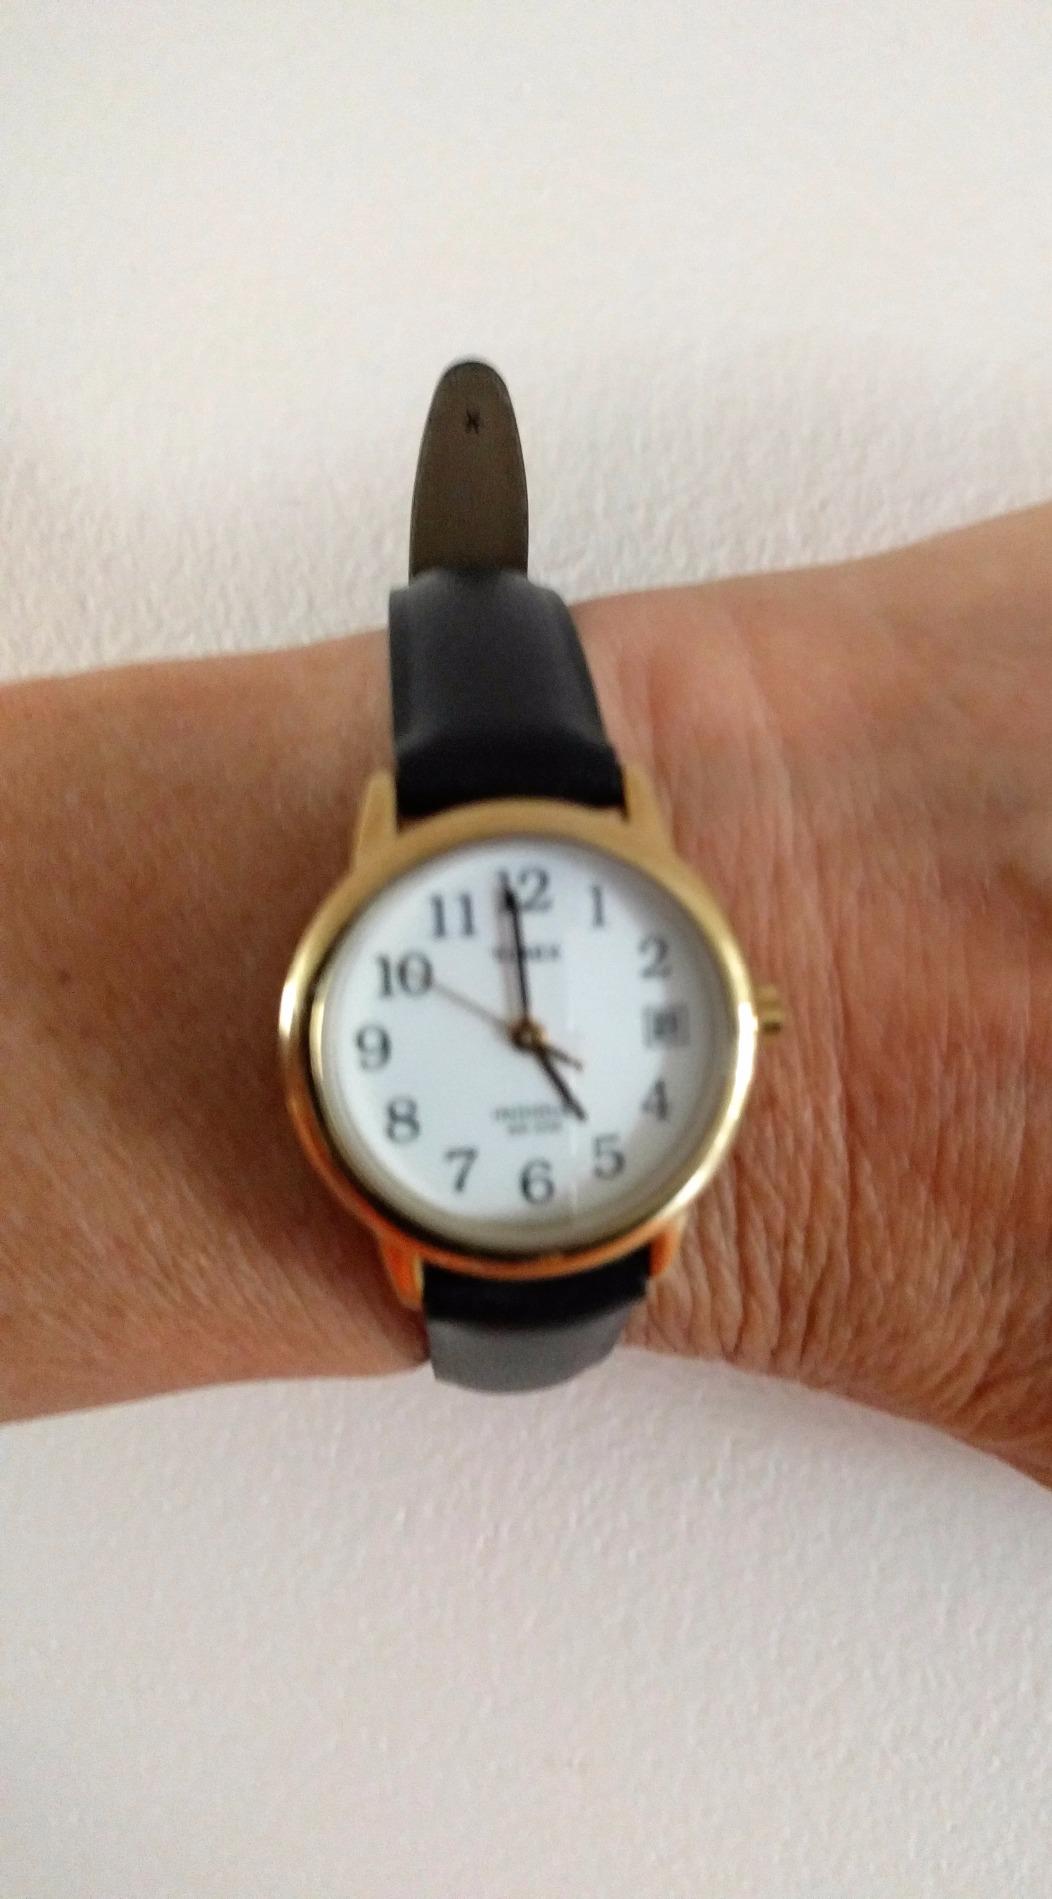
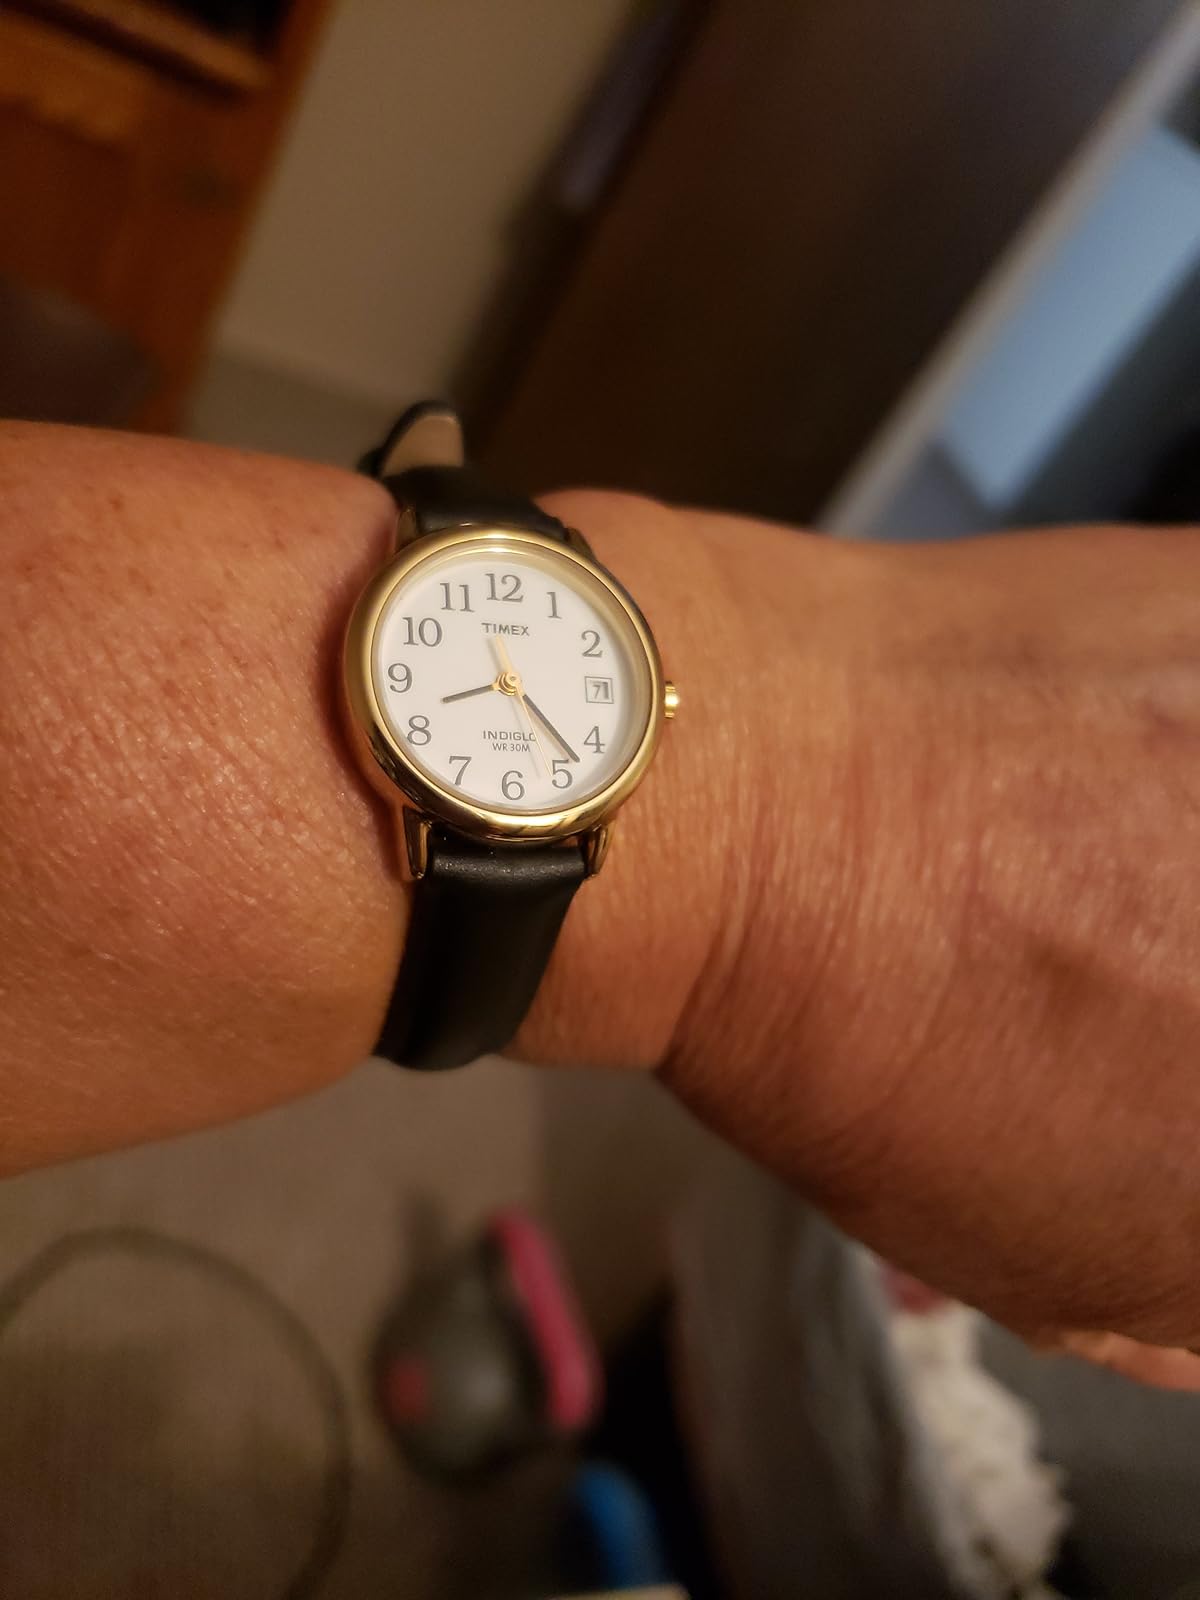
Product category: accessories_watch
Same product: yes